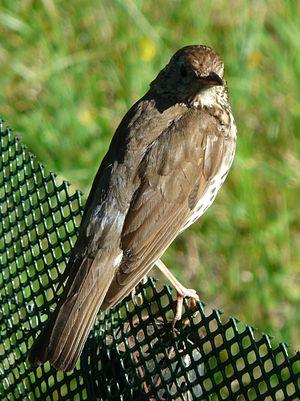
Grive musicienne (Turdus philomelos), Périgueux, Dordogne, France.
Montaud est une commune française située géographiquement dans le massif du Vercors, administrativement dans le département de l'Isère et en région Auvergne-Rhône-Alpes.
La flore et la faune d'Algérie regroupe un certain nombre d'espèces végétales et animales. Il y a plusieurs parcs protégés en Algérie dont Chréa, Parc national de Belzma, Parc national de l’Ahaggar, Parc national de Chréa, Parc national de Theniet El Had, Parc culturel du Tassili, Parc national de Gouraya, Parc national du Djurdjura, le parc national d'El kala. Aussi, le pays abrite d’énorme variété d'espèces animales et végétales.